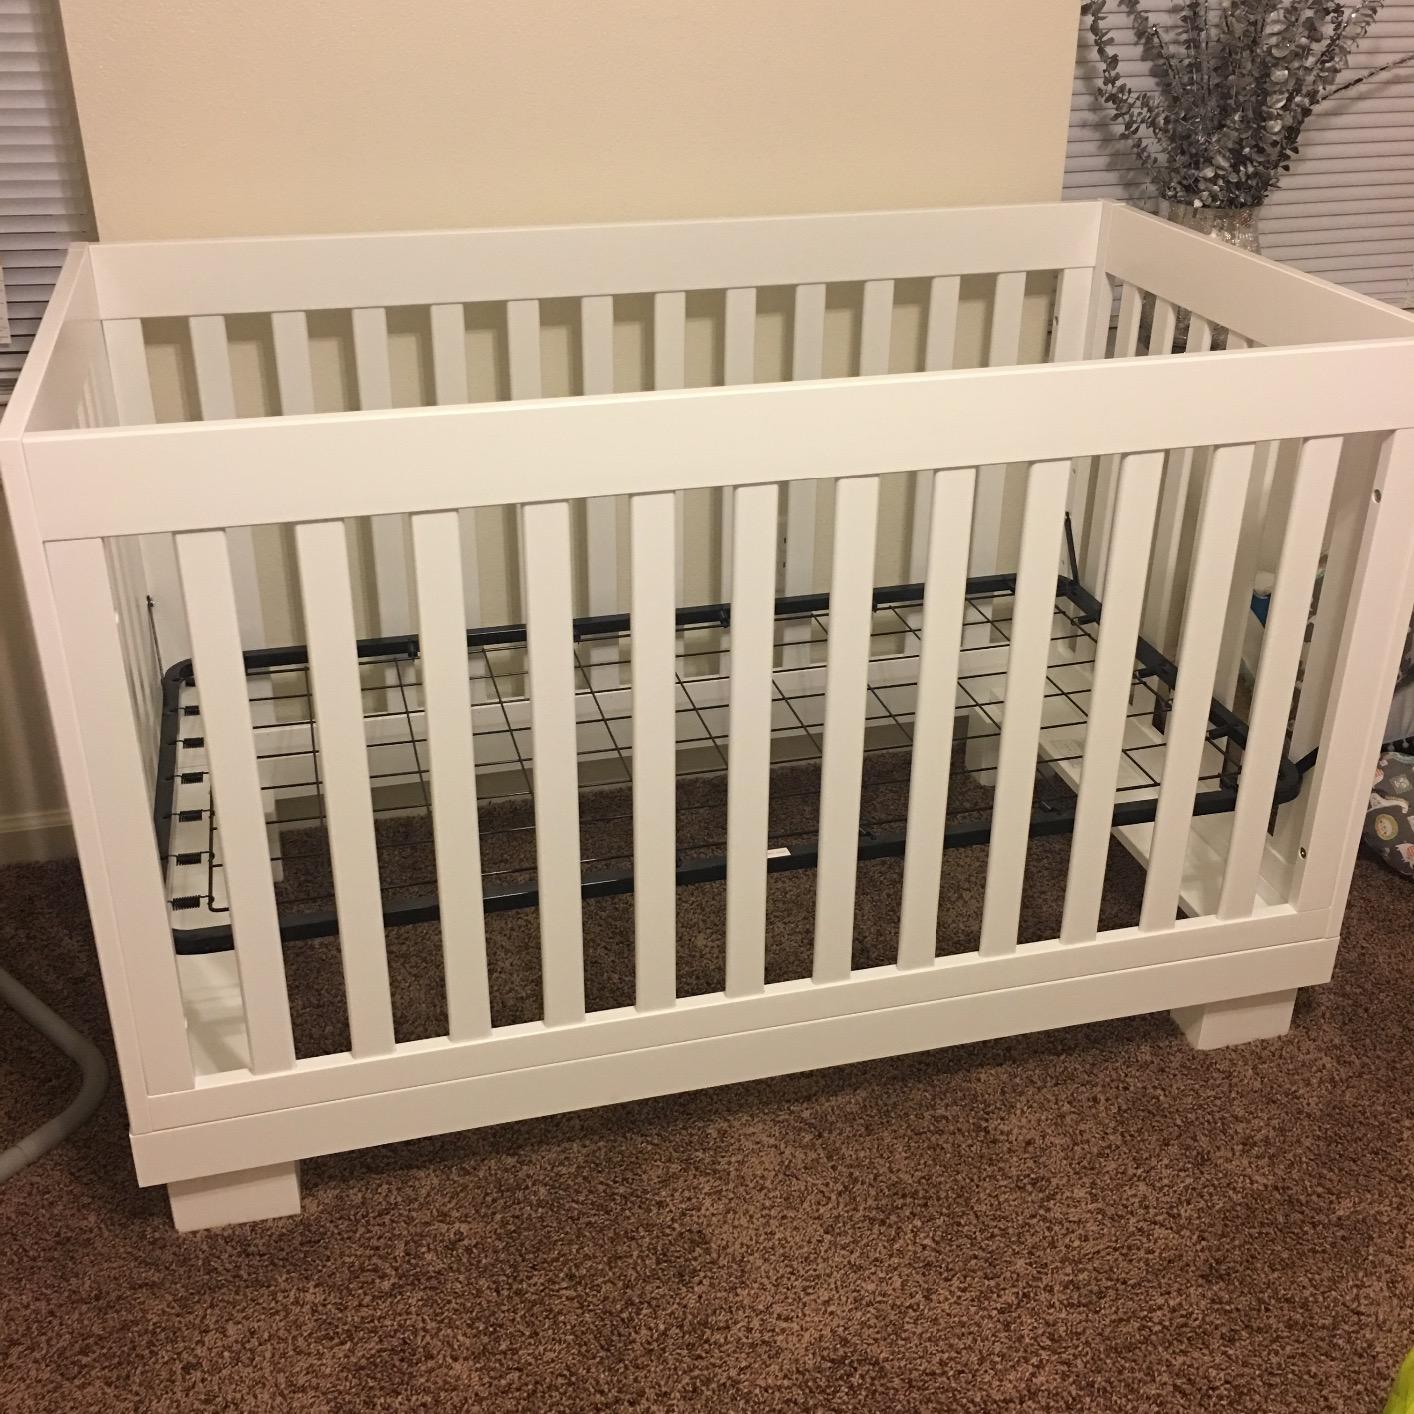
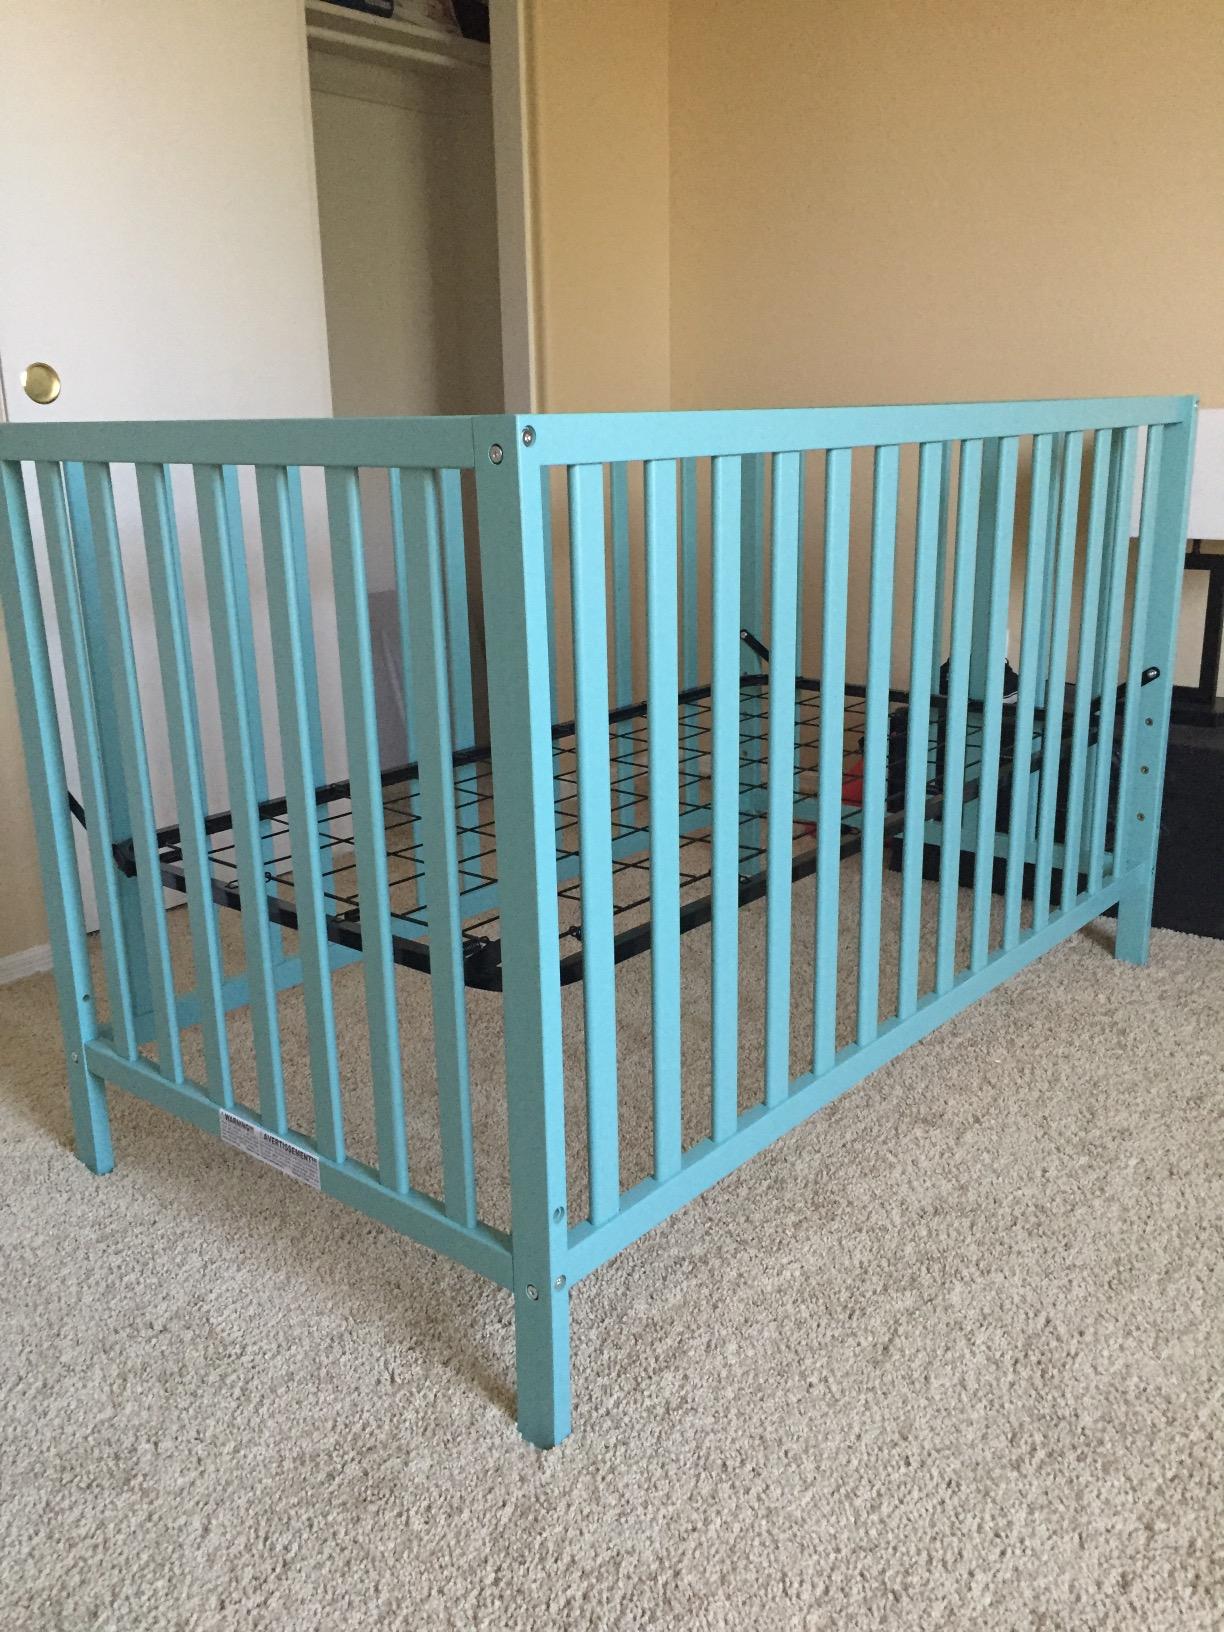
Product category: products_crib
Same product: no